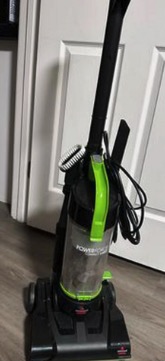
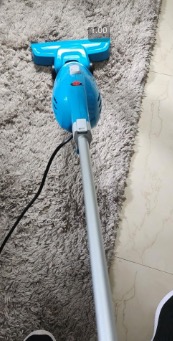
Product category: items_vacuum
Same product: no